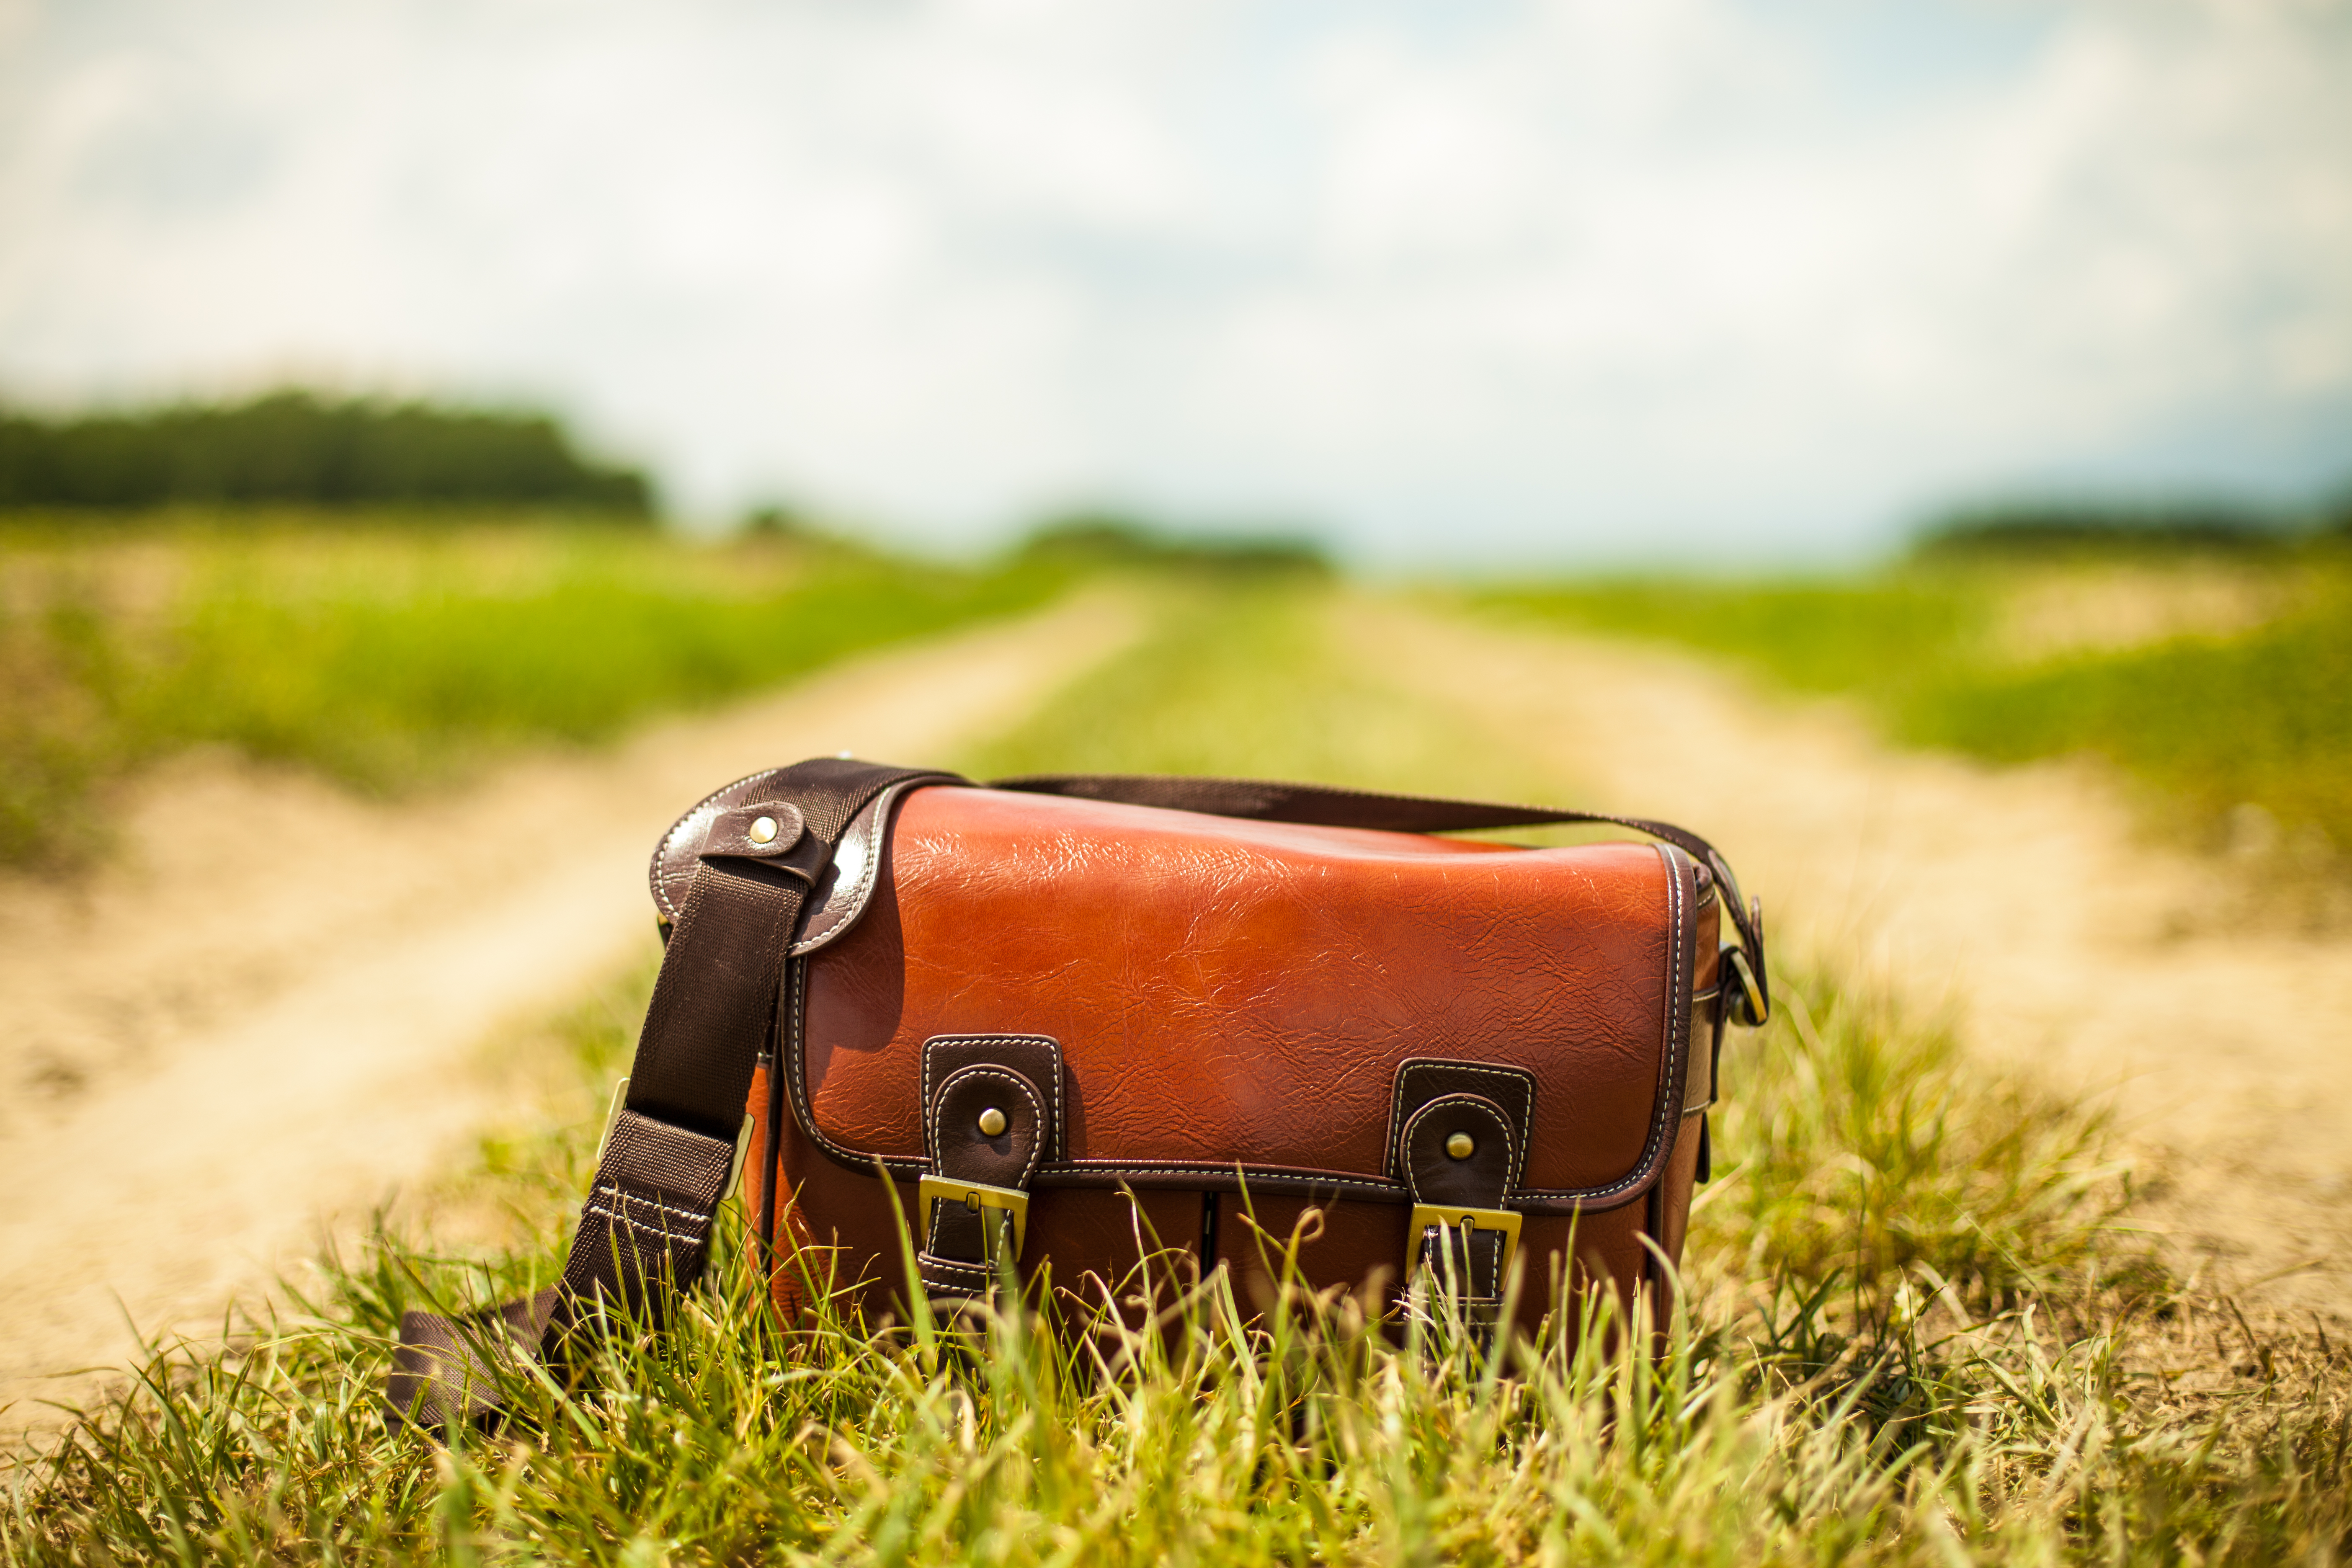
nature, grass, road, lawn, photography, vintage, meadow, green, vehicle, bag, fashion, agriculture, country lane, rural area